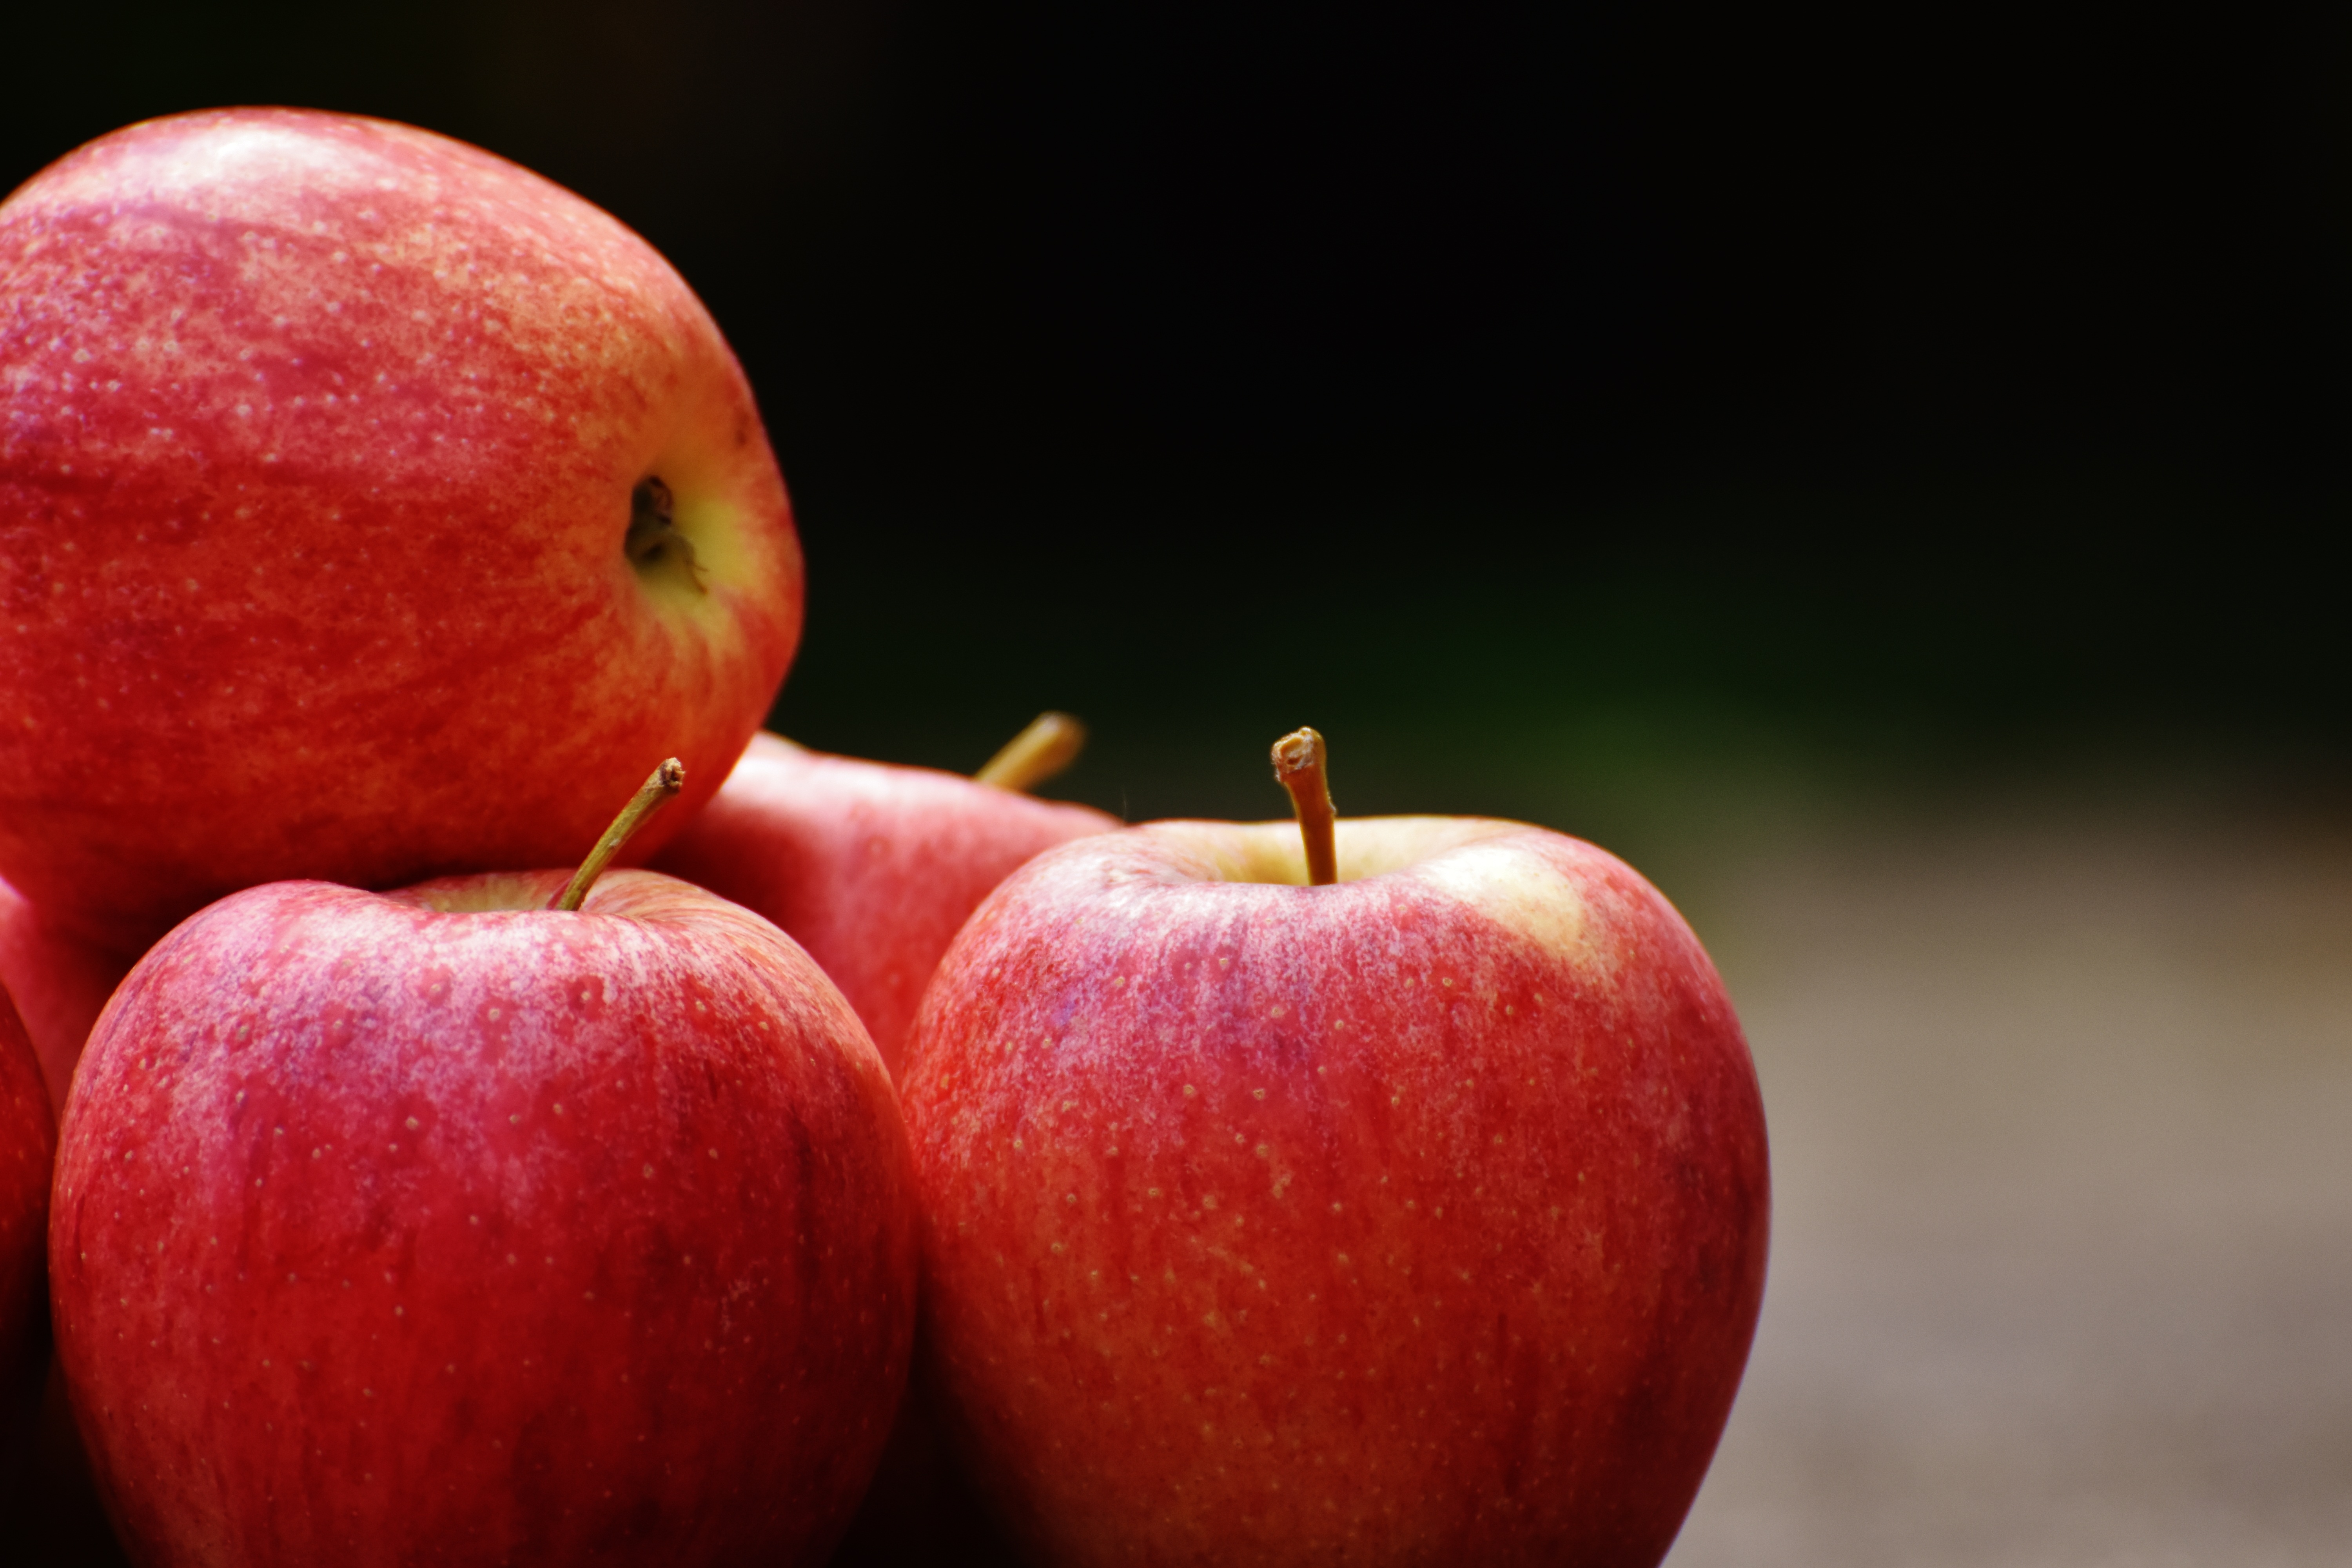
apple, nature, plant, fruit, sweet, flower, ripe, food, red, produce, delicious, close up, red apple, fruits, vitamins, frisch, macro photography, flowering plant, rose family, nectarine, land plant, rose order